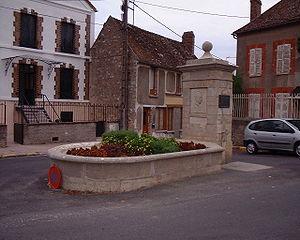
Villeblevin est une commune française située dans le département de l'Yonne en région Bourgogne-Franche-Comté.
Albert Camus, né le 7 novembre 1913 à Mondovi, près de Bône, en Algérie, et mort le 4 janvier 1960 à Villeblevin dans un accident de voiture, dans l'Yonne en France, est un écrivain, philosophe, romancier, dramaturge, essayiste et nouvelliste français. Il est aussi journaliste militant engagé dans la Résistance française et, proche des courants libertaires, dans les combats moraux de l'après-guerre.